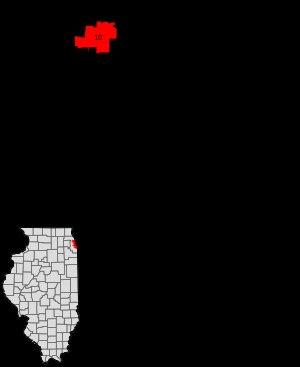
Norwood Park est l'un des 77 secteurs communautaires de la ville de Chicago, dans l'Illinois, aux États-Unis.